End Game (2006 film)

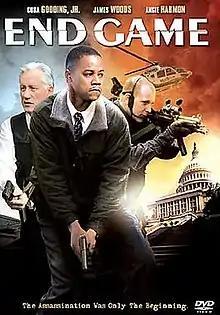
DVD cover

End Game is a 2006 American action film written and directed by Andy Cheng, and starring Cuba Gooding Jr. as Secret Service agent Alex Thomas, who is shot in the hand while unsuccessfully trying to protect the President (Jack Scalia) from an assassin's bullet. Later, with the help of a persistent newspaper reporter named Kate Crawford (Angie Harmon), he uncovers a vast conspiracy behind what initially appeared to be a lone gunman. The film co-stars James Woods, Burt Reynolds, and Anne Archer. This film was originally set to be shown in cinemas by MGM in 2005, but was delayed by the takeover from Sony and eventually sent direct-to-DVD.